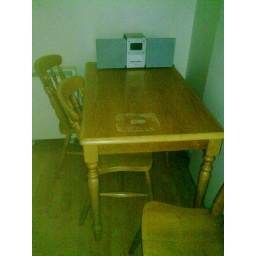
decent kitchen table in study condition. you can have the sound system thing too...